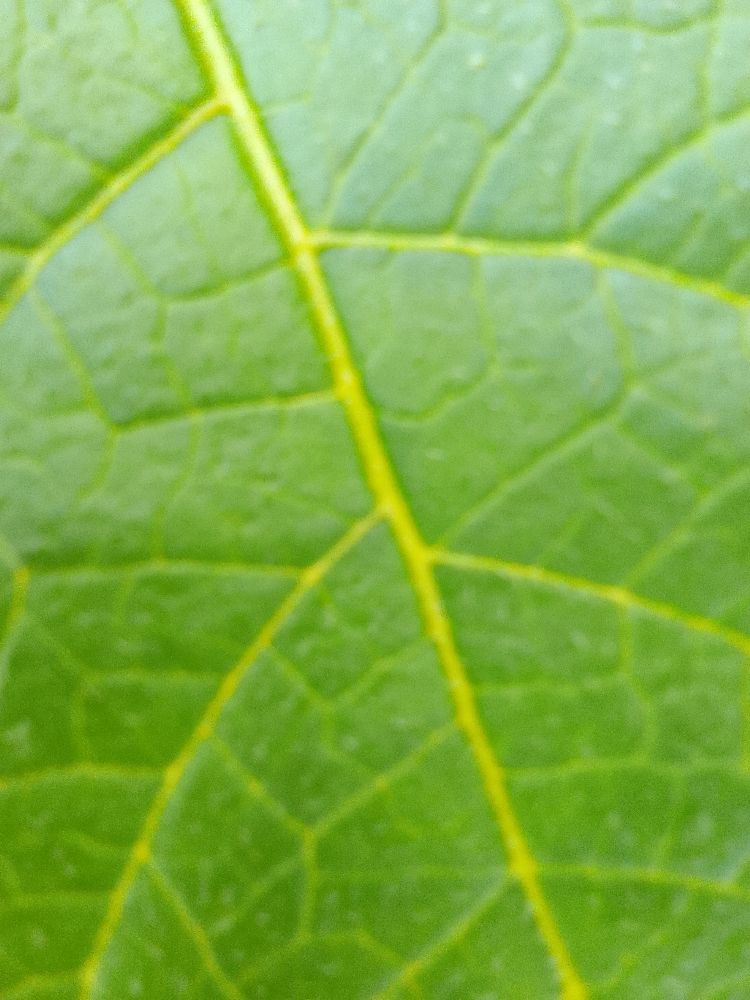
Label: Healthy